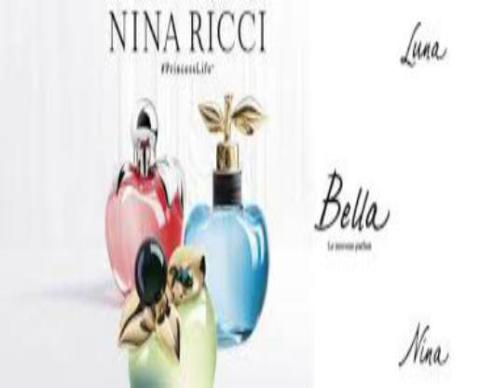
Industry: Clothes